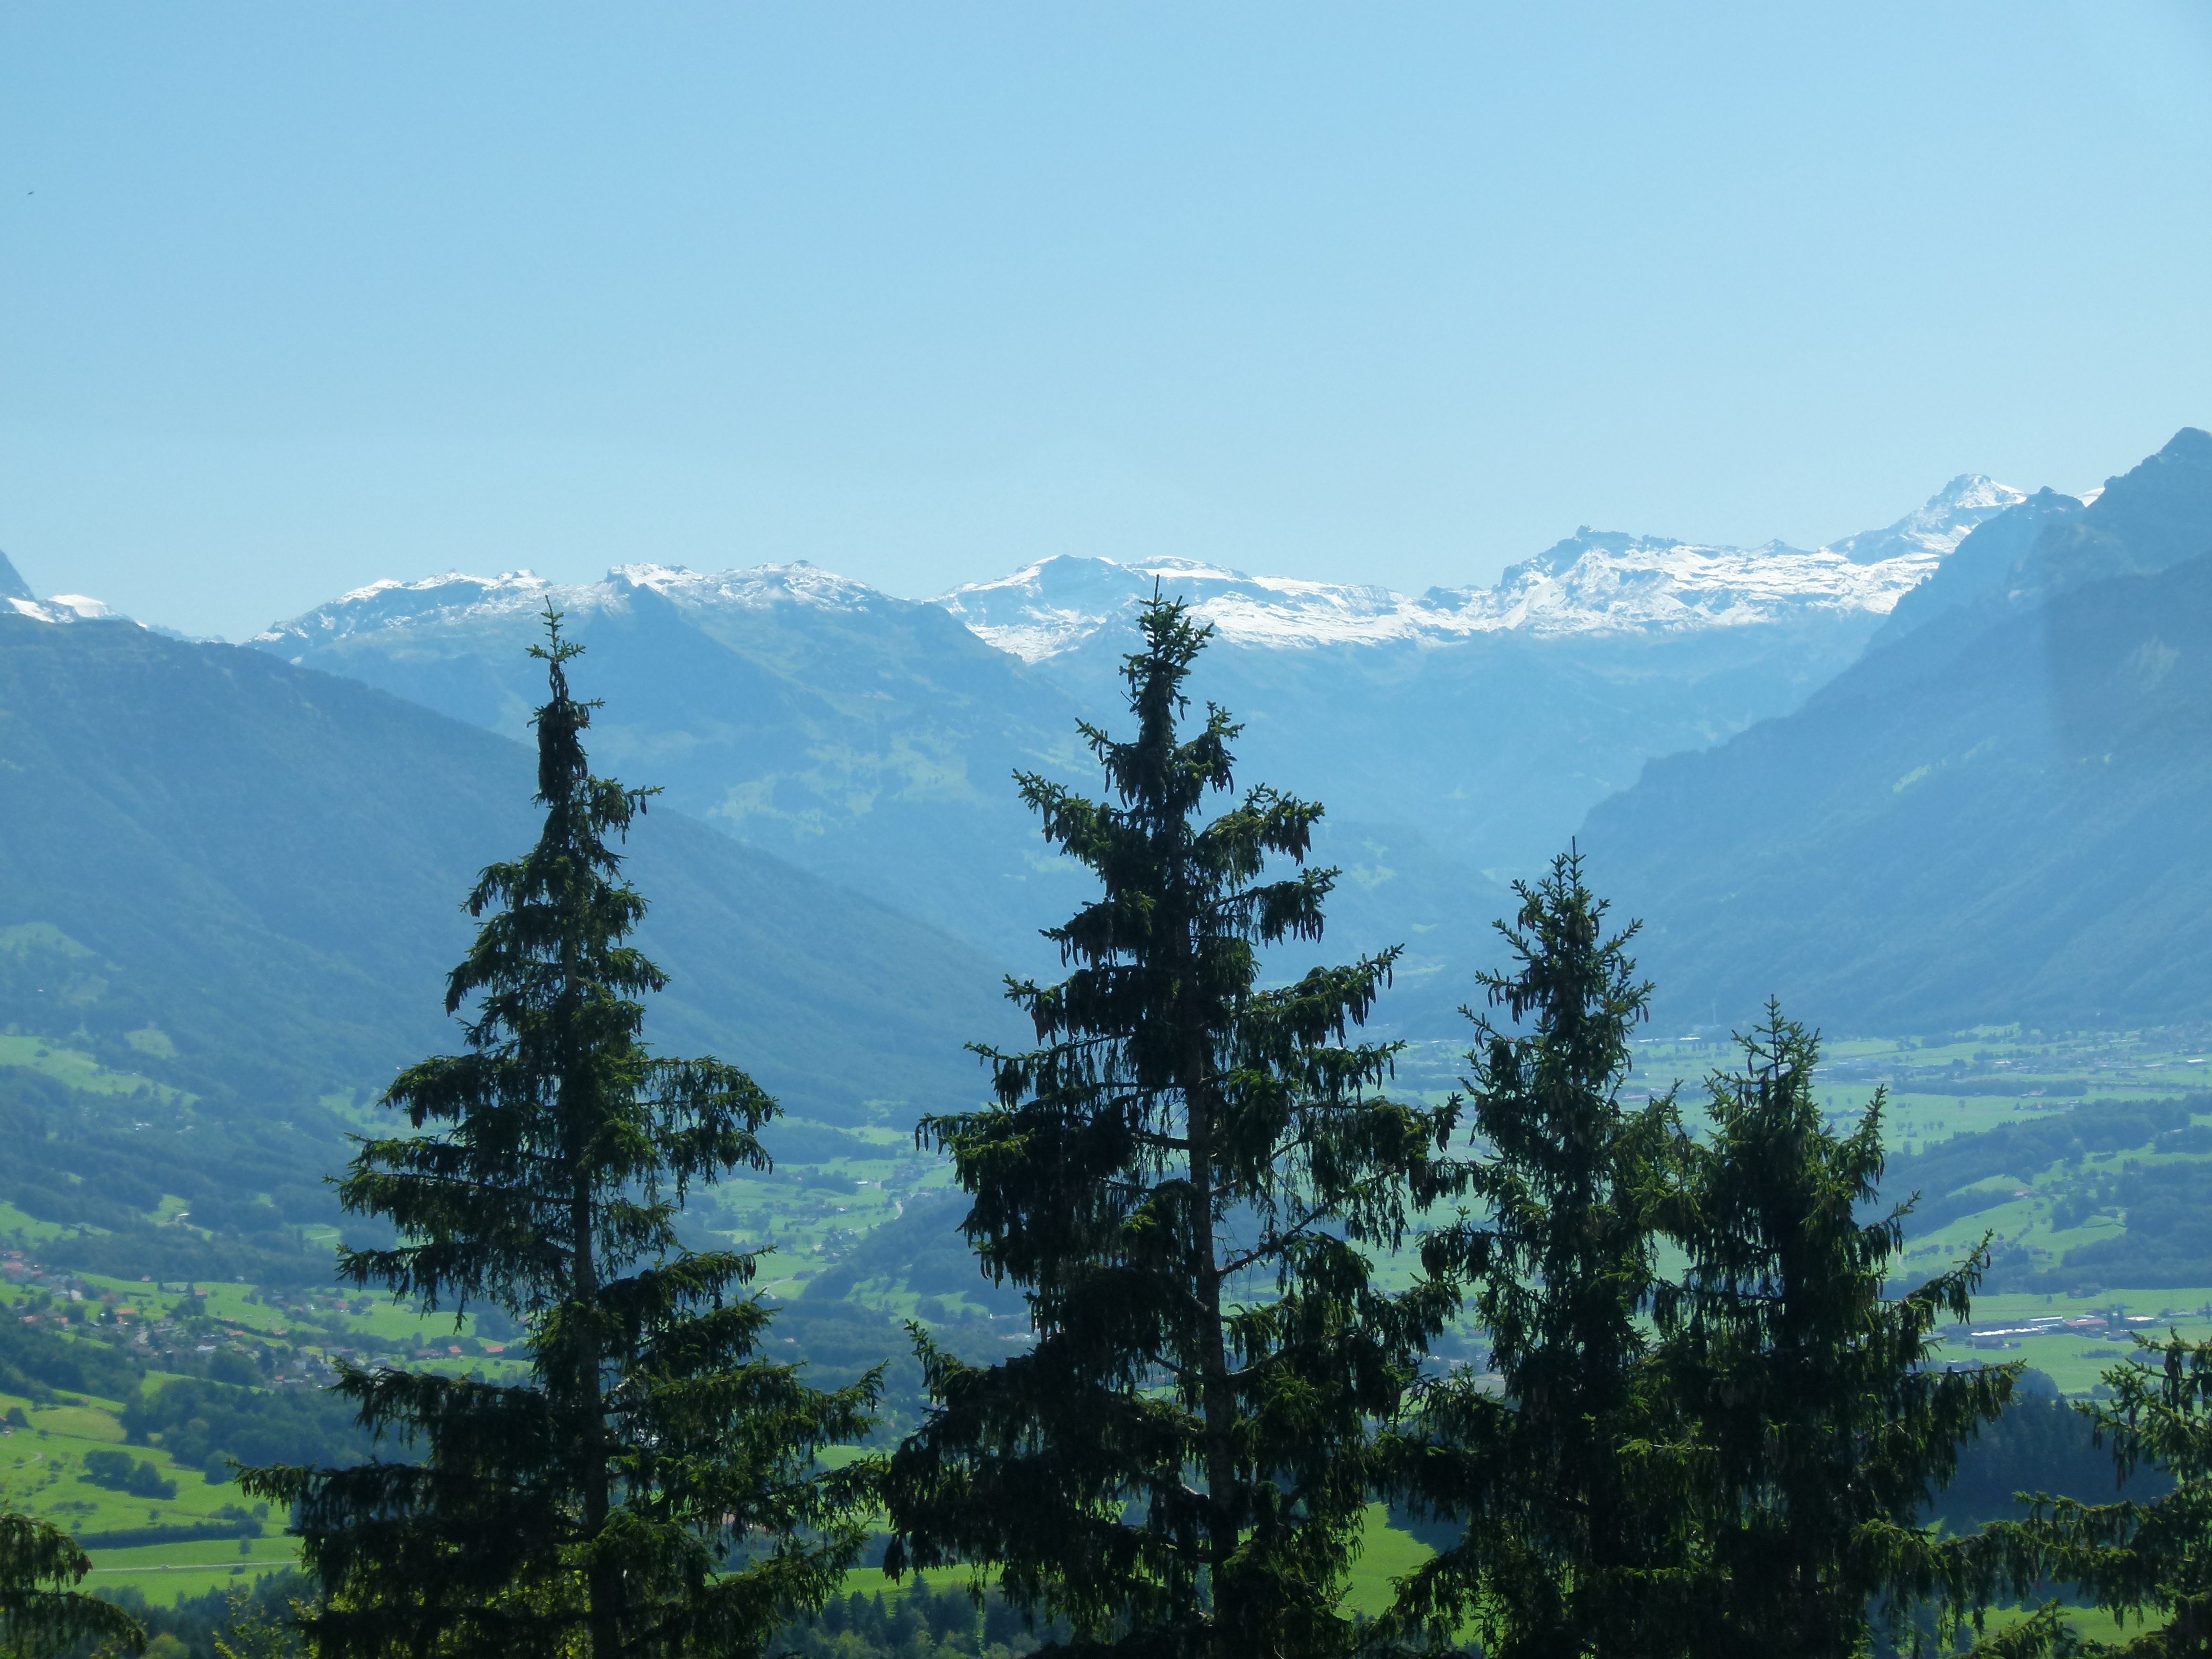
tree, forest, wilderness, mountain, hiking, lake, view, valley, mountain range, national park, ridge, summit, alps, vision, plateau, ecosystem, landform, biome, snow mountains, geographical feature, mountainous landforms, temperate coniferous forest